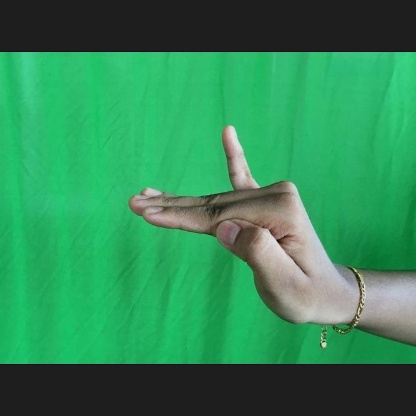
Mudra: Hamsapaksha